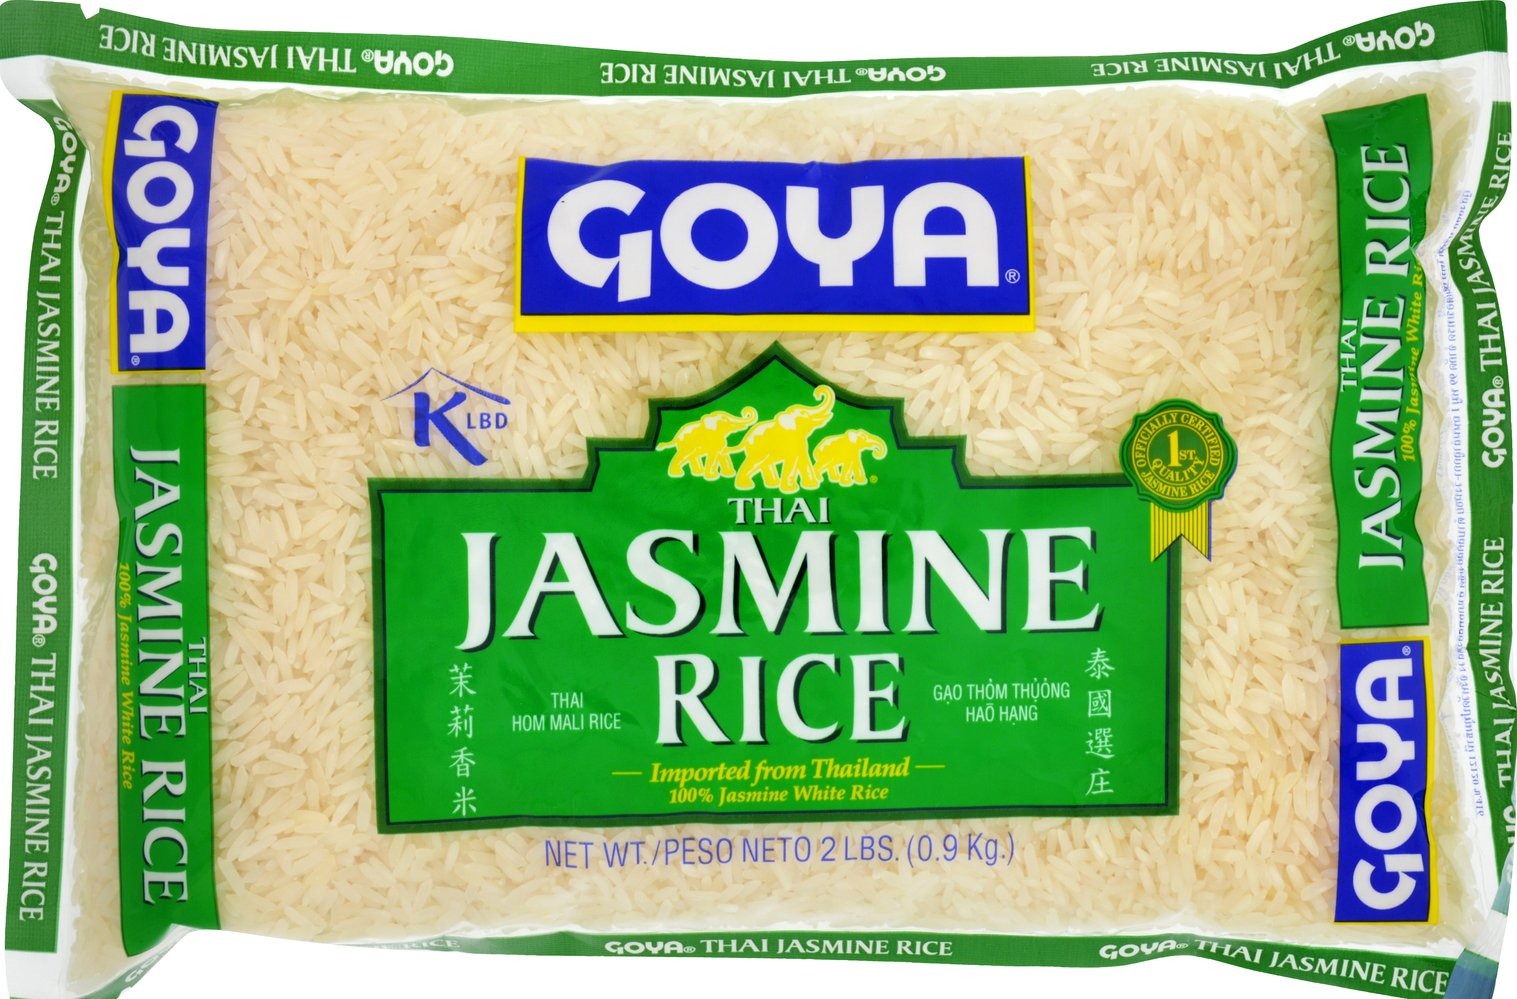
Item Name: Goya Thai Jasmine White Rice, 32 oz
Bullet Point 1: AROMATIC AND FLUFFY | GOYA Jasmine Rice has a fragrant aroma, light texture and nutty flavor. It has a slightly sticky quality and can be prepared as a main dish or side. GOYA Jasmine Rice goes well in many dishes, such as pilafs with beans and vegetables, as well as classic Thai dishes
Bullet Point 2: OFFICIALLY CERTIFIED 1ST QUALITY JASMINE RICE | GOYA Jasmine Rice is 100% Thai Hom Mali Rice, one of the highest quality jasmine rice's
Bullet Point 3: NUTRITIONAL QUALITIES | Fat Free, Saturated Fat Free, 0g Trans Fat, Cholesterol Free, Sodium Free, Vegan and Kosher. Good Source of Iron
Bullet Point 4: COMMITMENT TO QUALITY | If it's Goya... it has to be good! | ¡Si es Goya... tiene que ser bueno!
Bullet Point 5: ONE 2 LB BAG | Single unit bags and multipacks available on Amazon, Amazon Fresh and Prime Pantry. Enjoy GOYA's full line of Rices on Amazon Fresh, Amazon Retail and Prime Pantry
Value: 32.0
Unit: Ounce

Price: 4.68